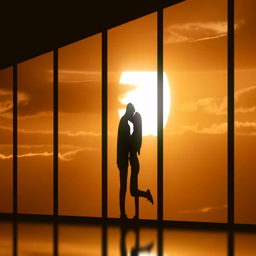
the couple kissing on a background of the sunset .